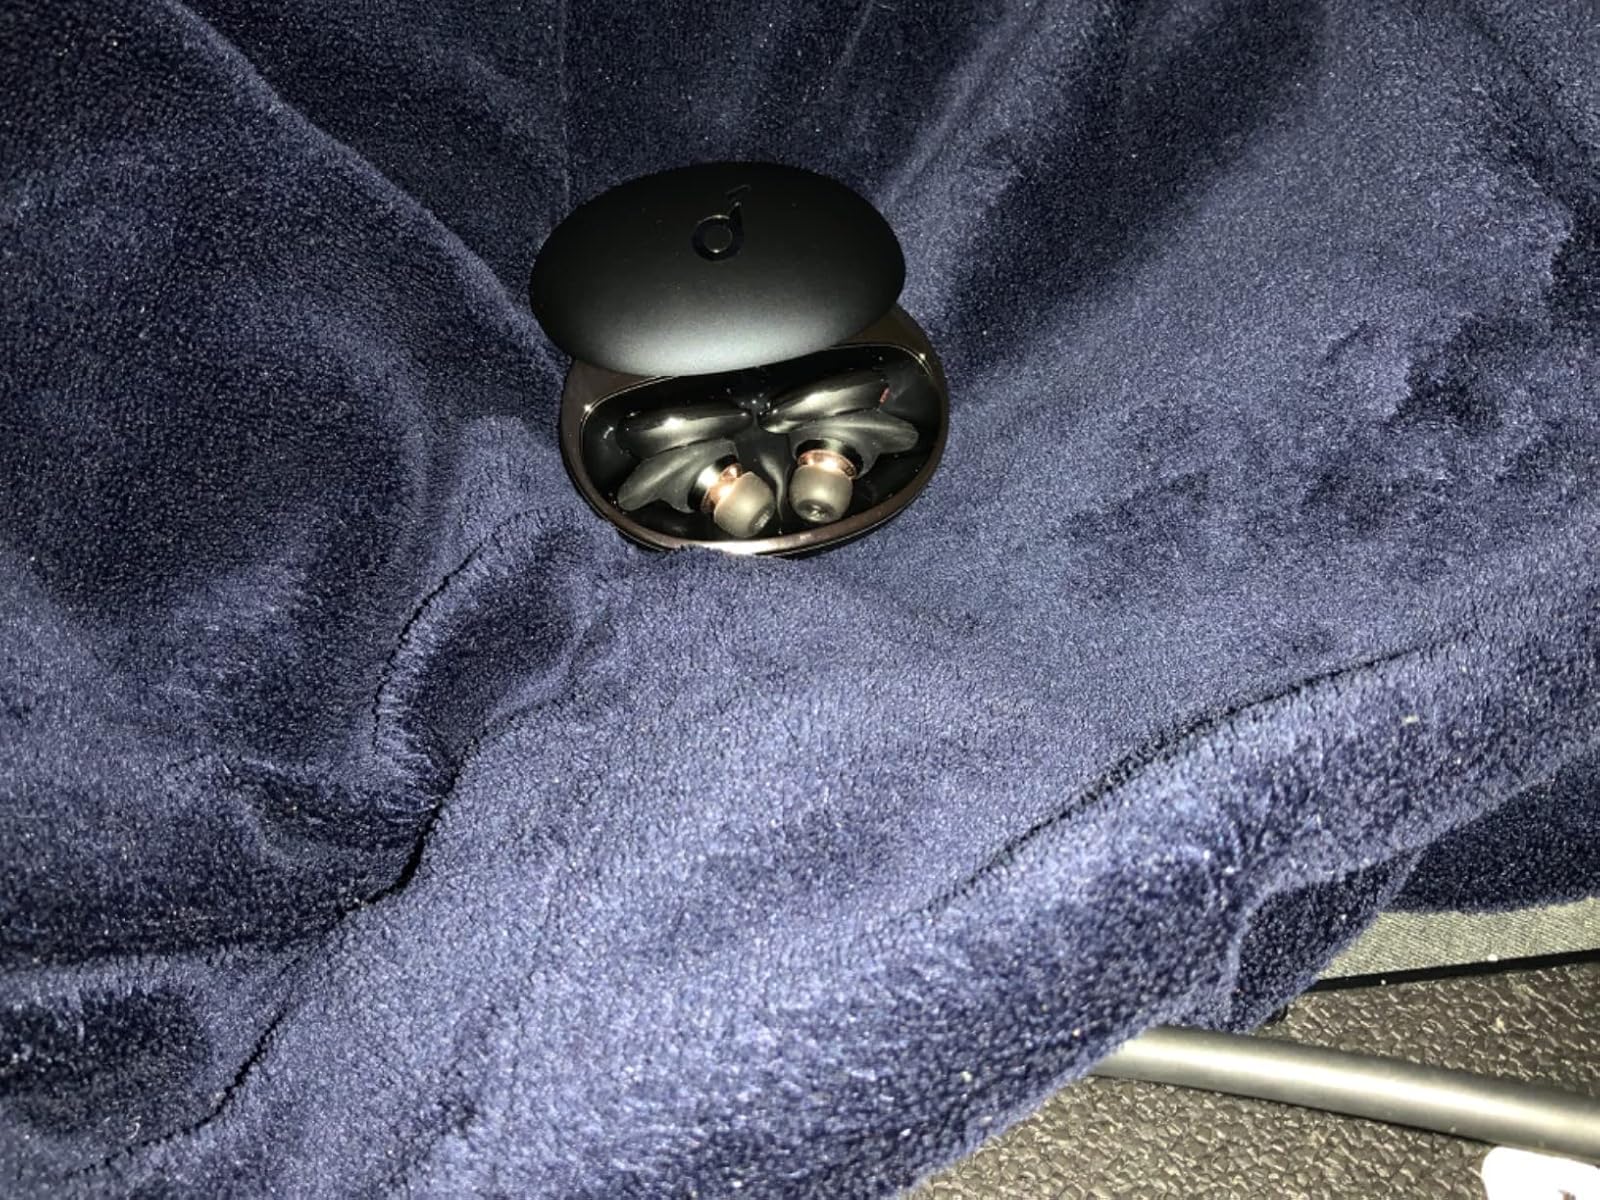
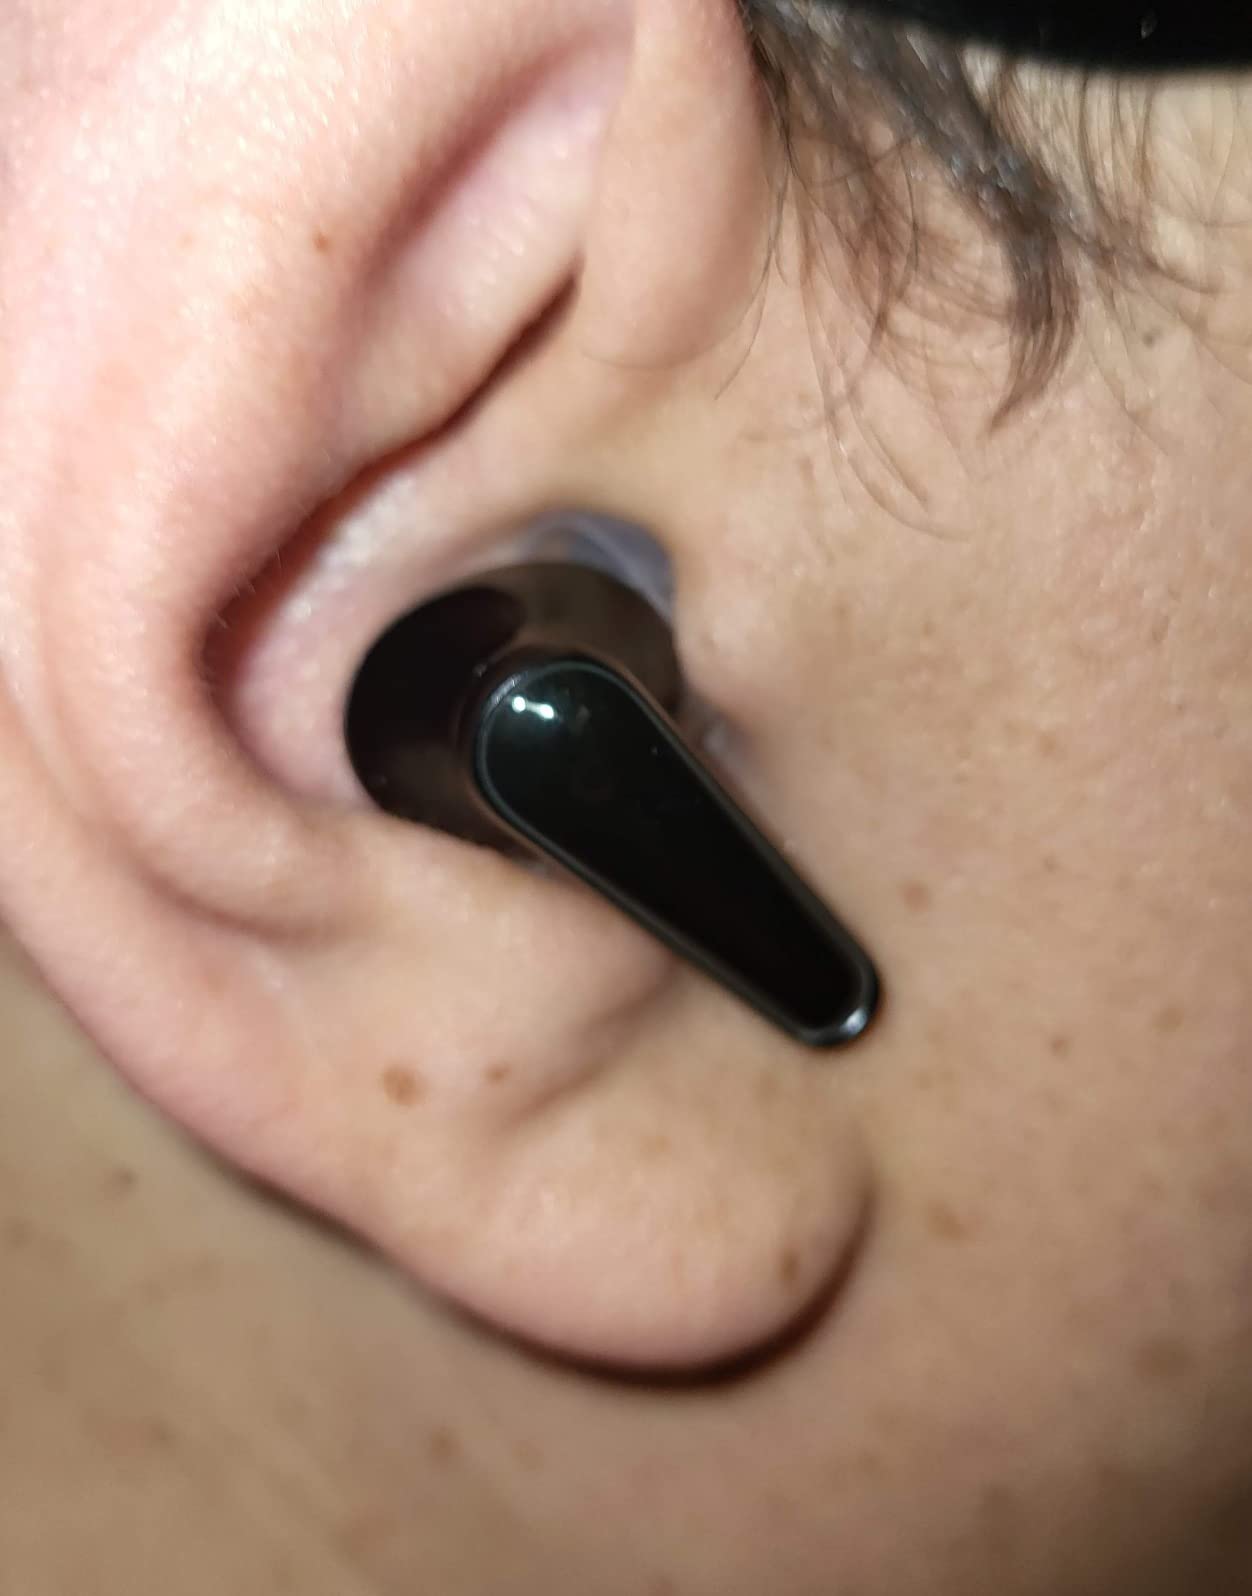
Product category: earbuds
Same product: no